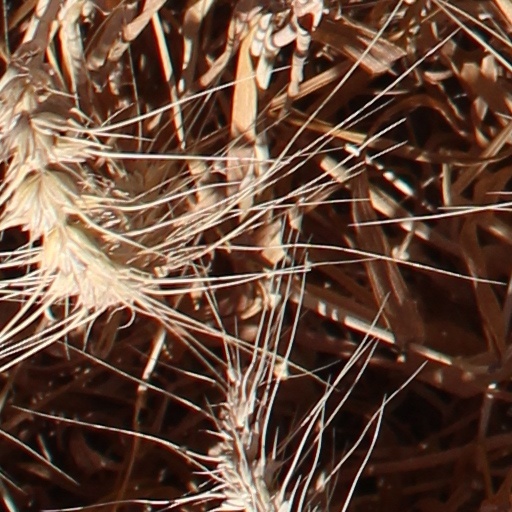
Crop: wheat